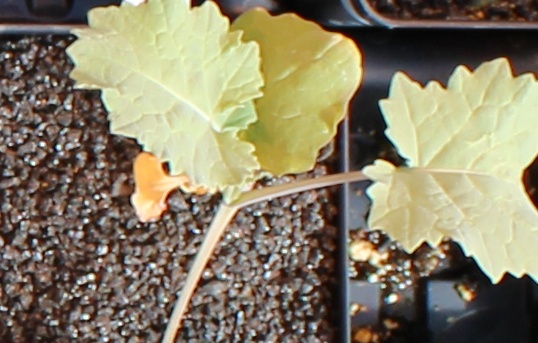
Label: Canola